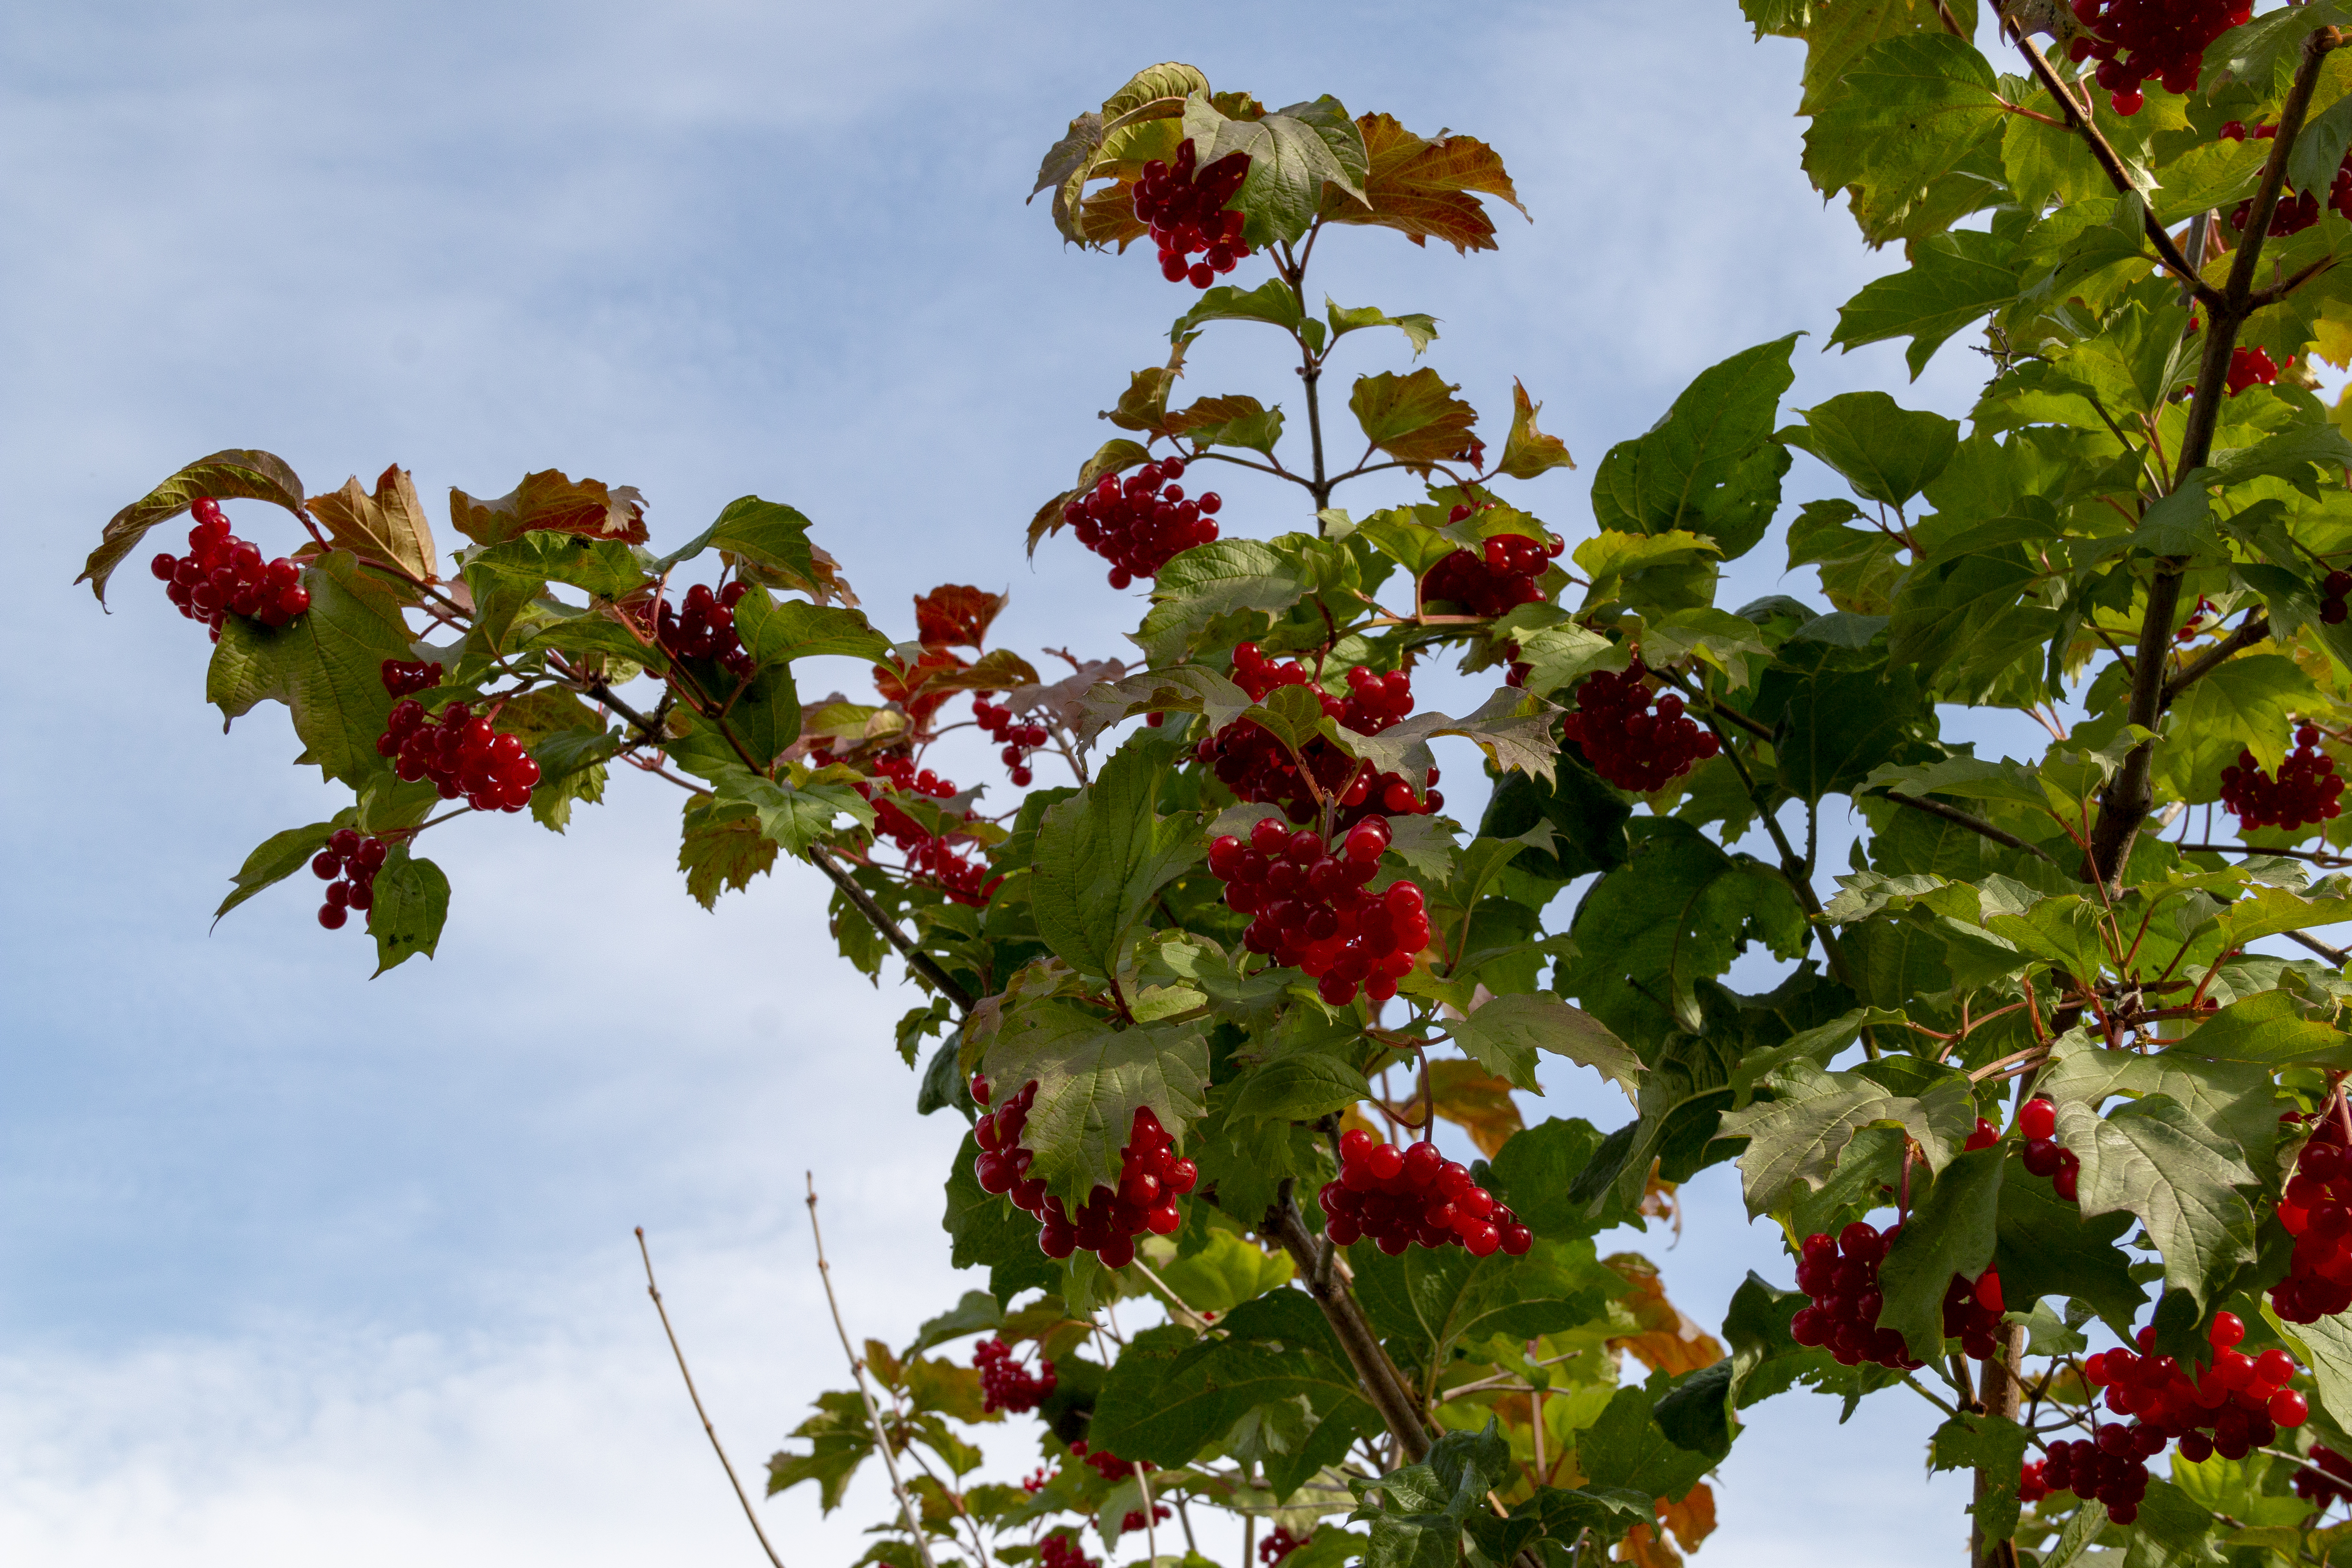
berries, leaves, branches, autumn, flower, flowering plant, plant, tree, guelder rose, berry, viburnum, hollyhocks, sorbus, vitis, loganberry